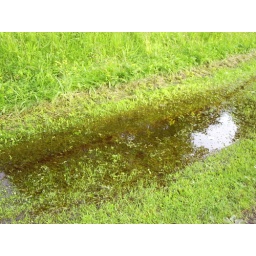
water in the grass